Chakram (2003 film)

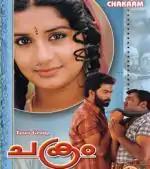
Promotional poster

Chakram is a 2003 Indian Malayalam-language action thriller film written and directed by A. K. Lohithadas, starring Prithviraj Sukumaran, Meera Jasmine, Binoy, Vijeesh, and Chandra Laxman, who acted alongside Prithviraj in "Stop Violence" (2002).